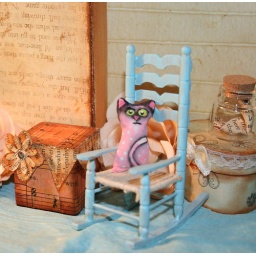
Little Buzz in blue chair